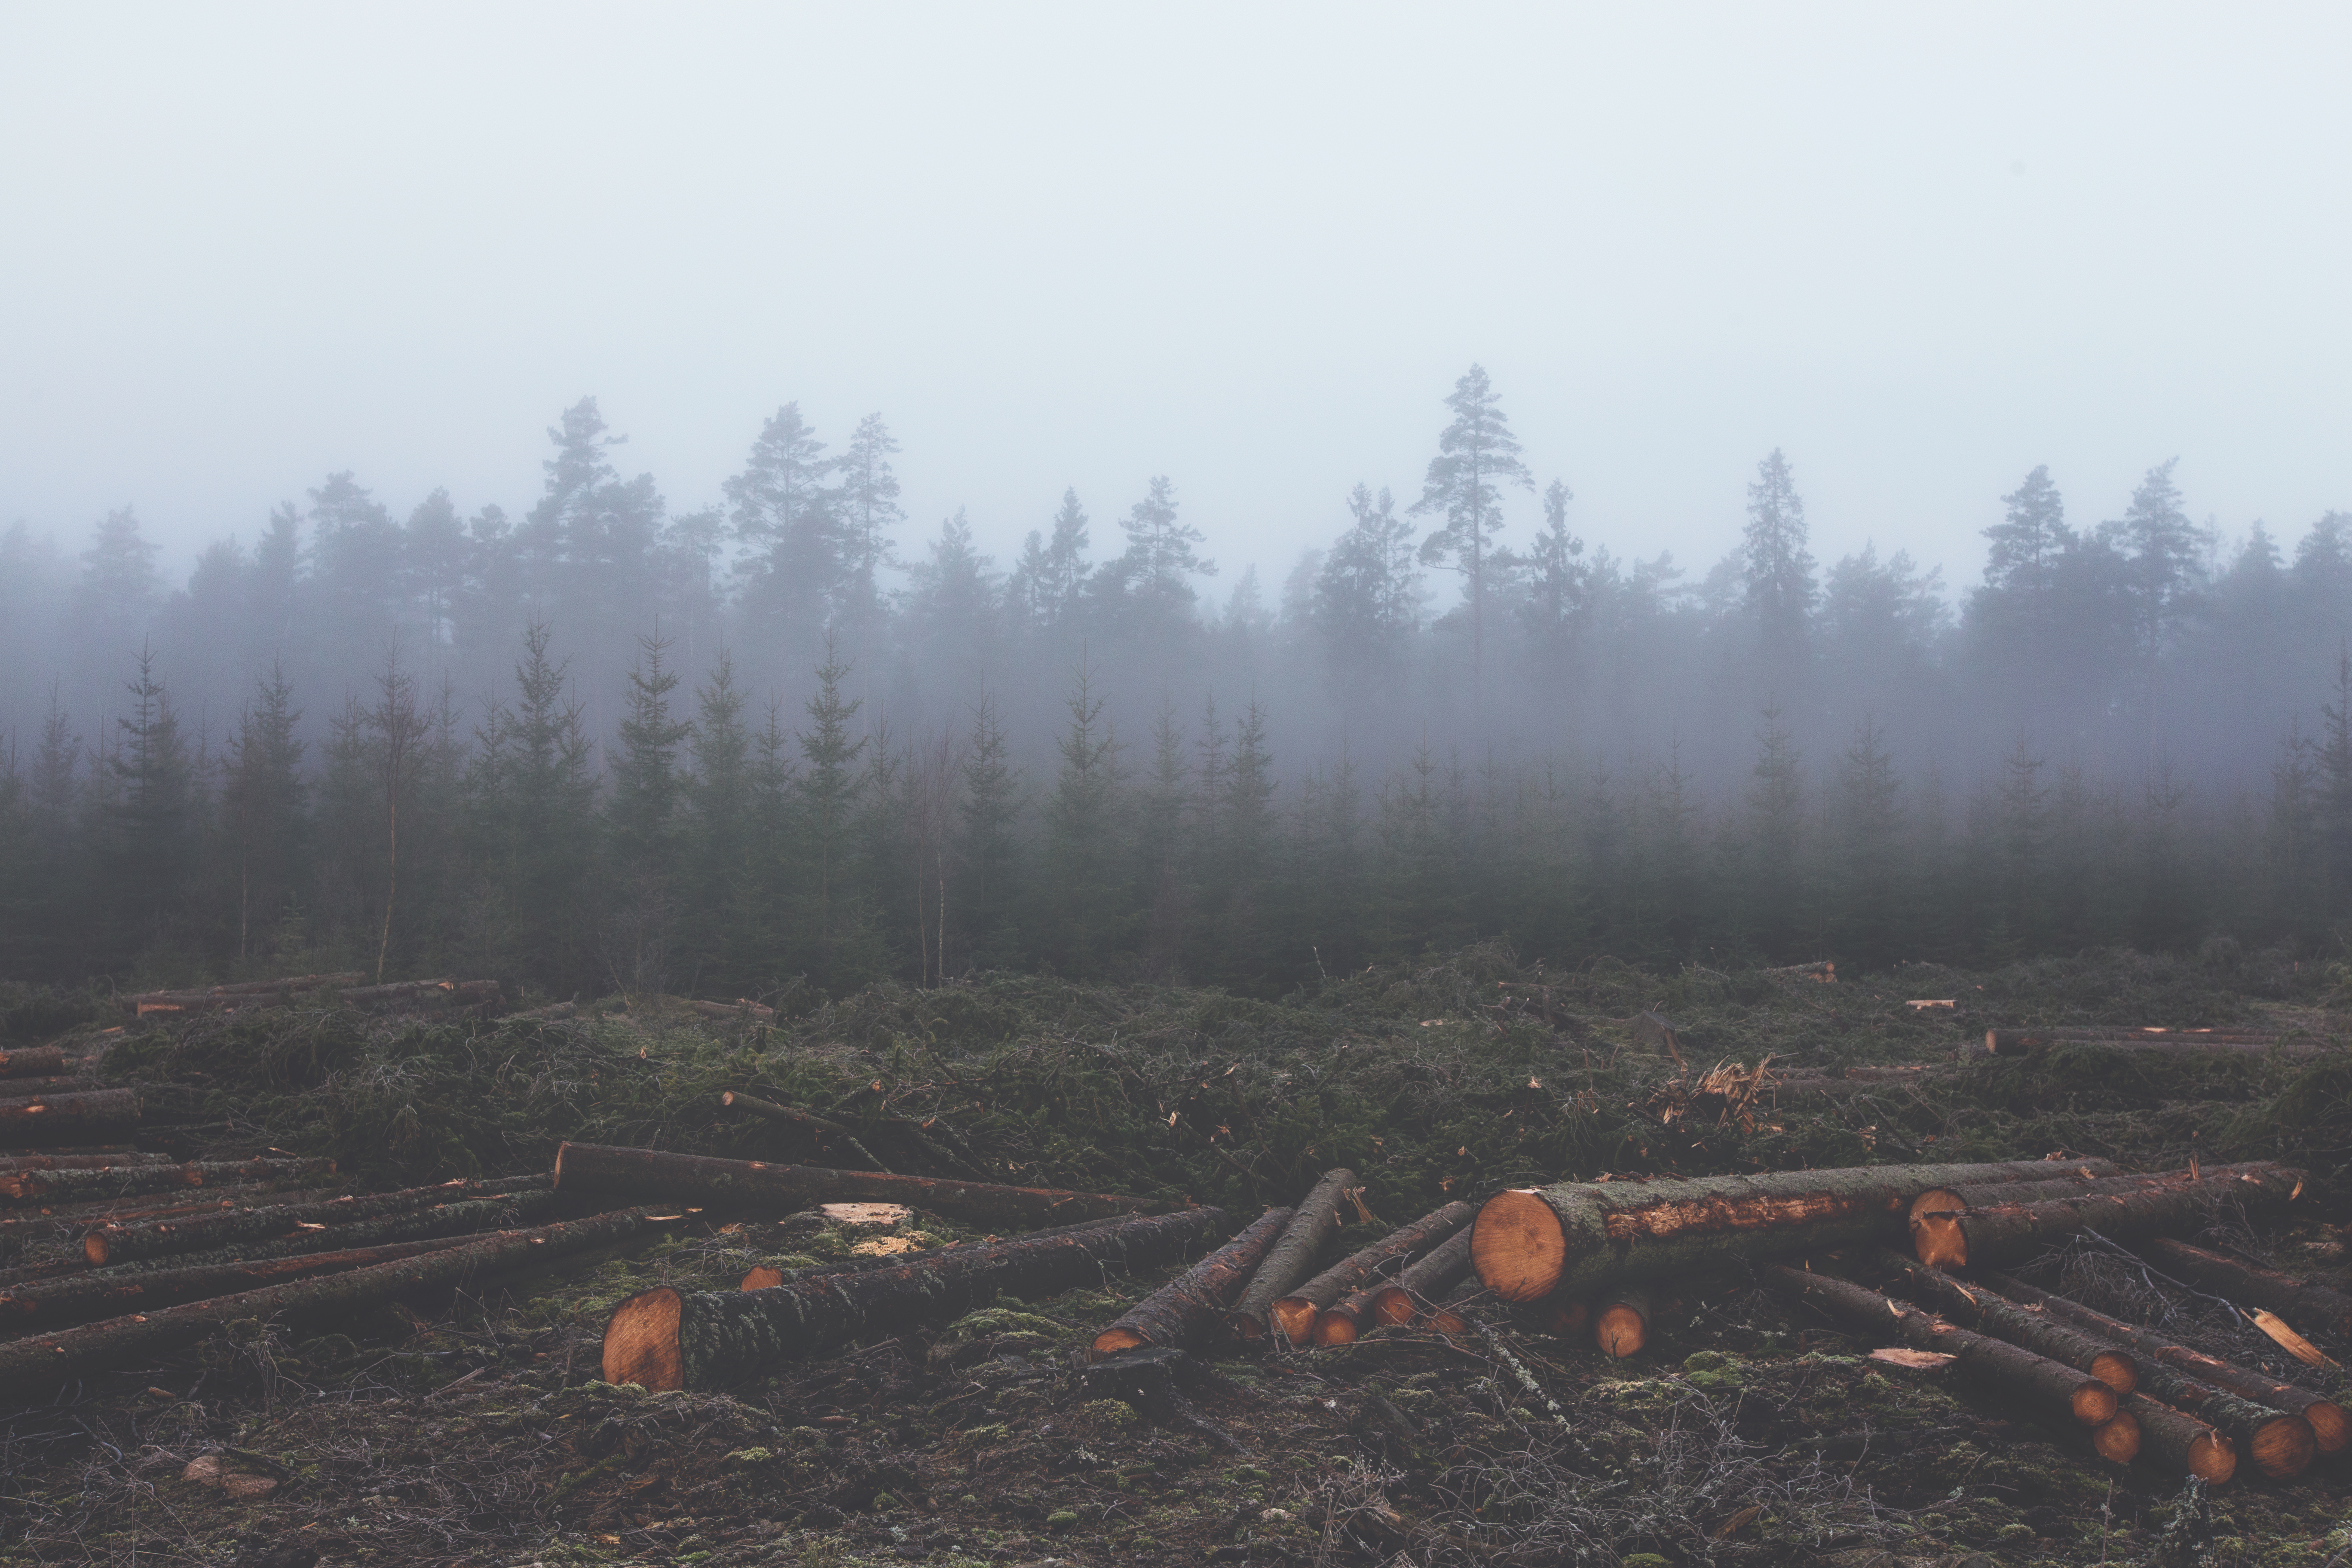
tree, forest, wilderness, mountain, fog, mist, morning, hill, weather, trees, publicdomain, logs, wetland, habitat, ecosystem, felledtrees, rural area, natural environment, atmospheric phenomenon, geological phenomenon